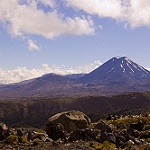
Scene: Outdoor